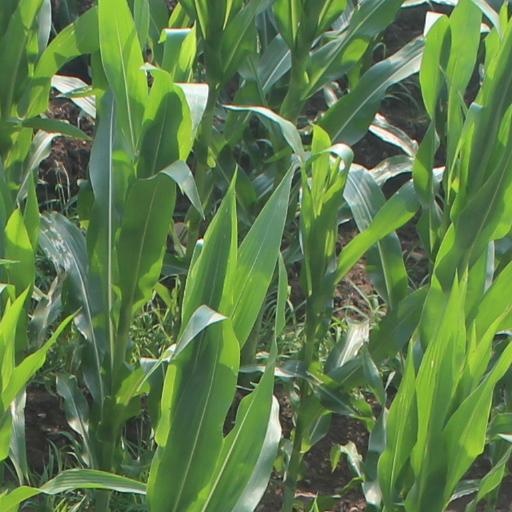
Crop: maize; corn